F♯ A♯ ∞

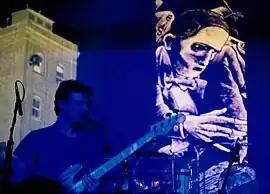
Co-founder and bassist Mauro Pezzente performing with Godspeed You! Black Emperor in London, England in November 2000

The opening track, "The Dead Flag Blues", begins with an ominous spoken word introduction, which originates from an unfinished screenplay by guitarist Efrim Menuck. Backed by a string melody, the speaker describes a derelict city, where the government is corrupt and the inhabitants are drunks. The introduction is followed by the sounds of a train and high-volume suspended noise. This eventually develops into a Western-themed melody, and is capped off by an upbeat section which includes glockenspiel, violin, and slide guitar.